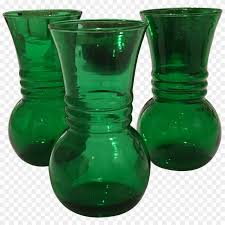
Waste category: glass